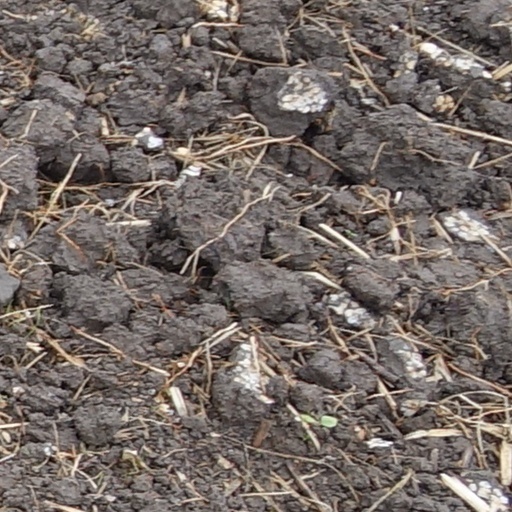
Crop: wheat